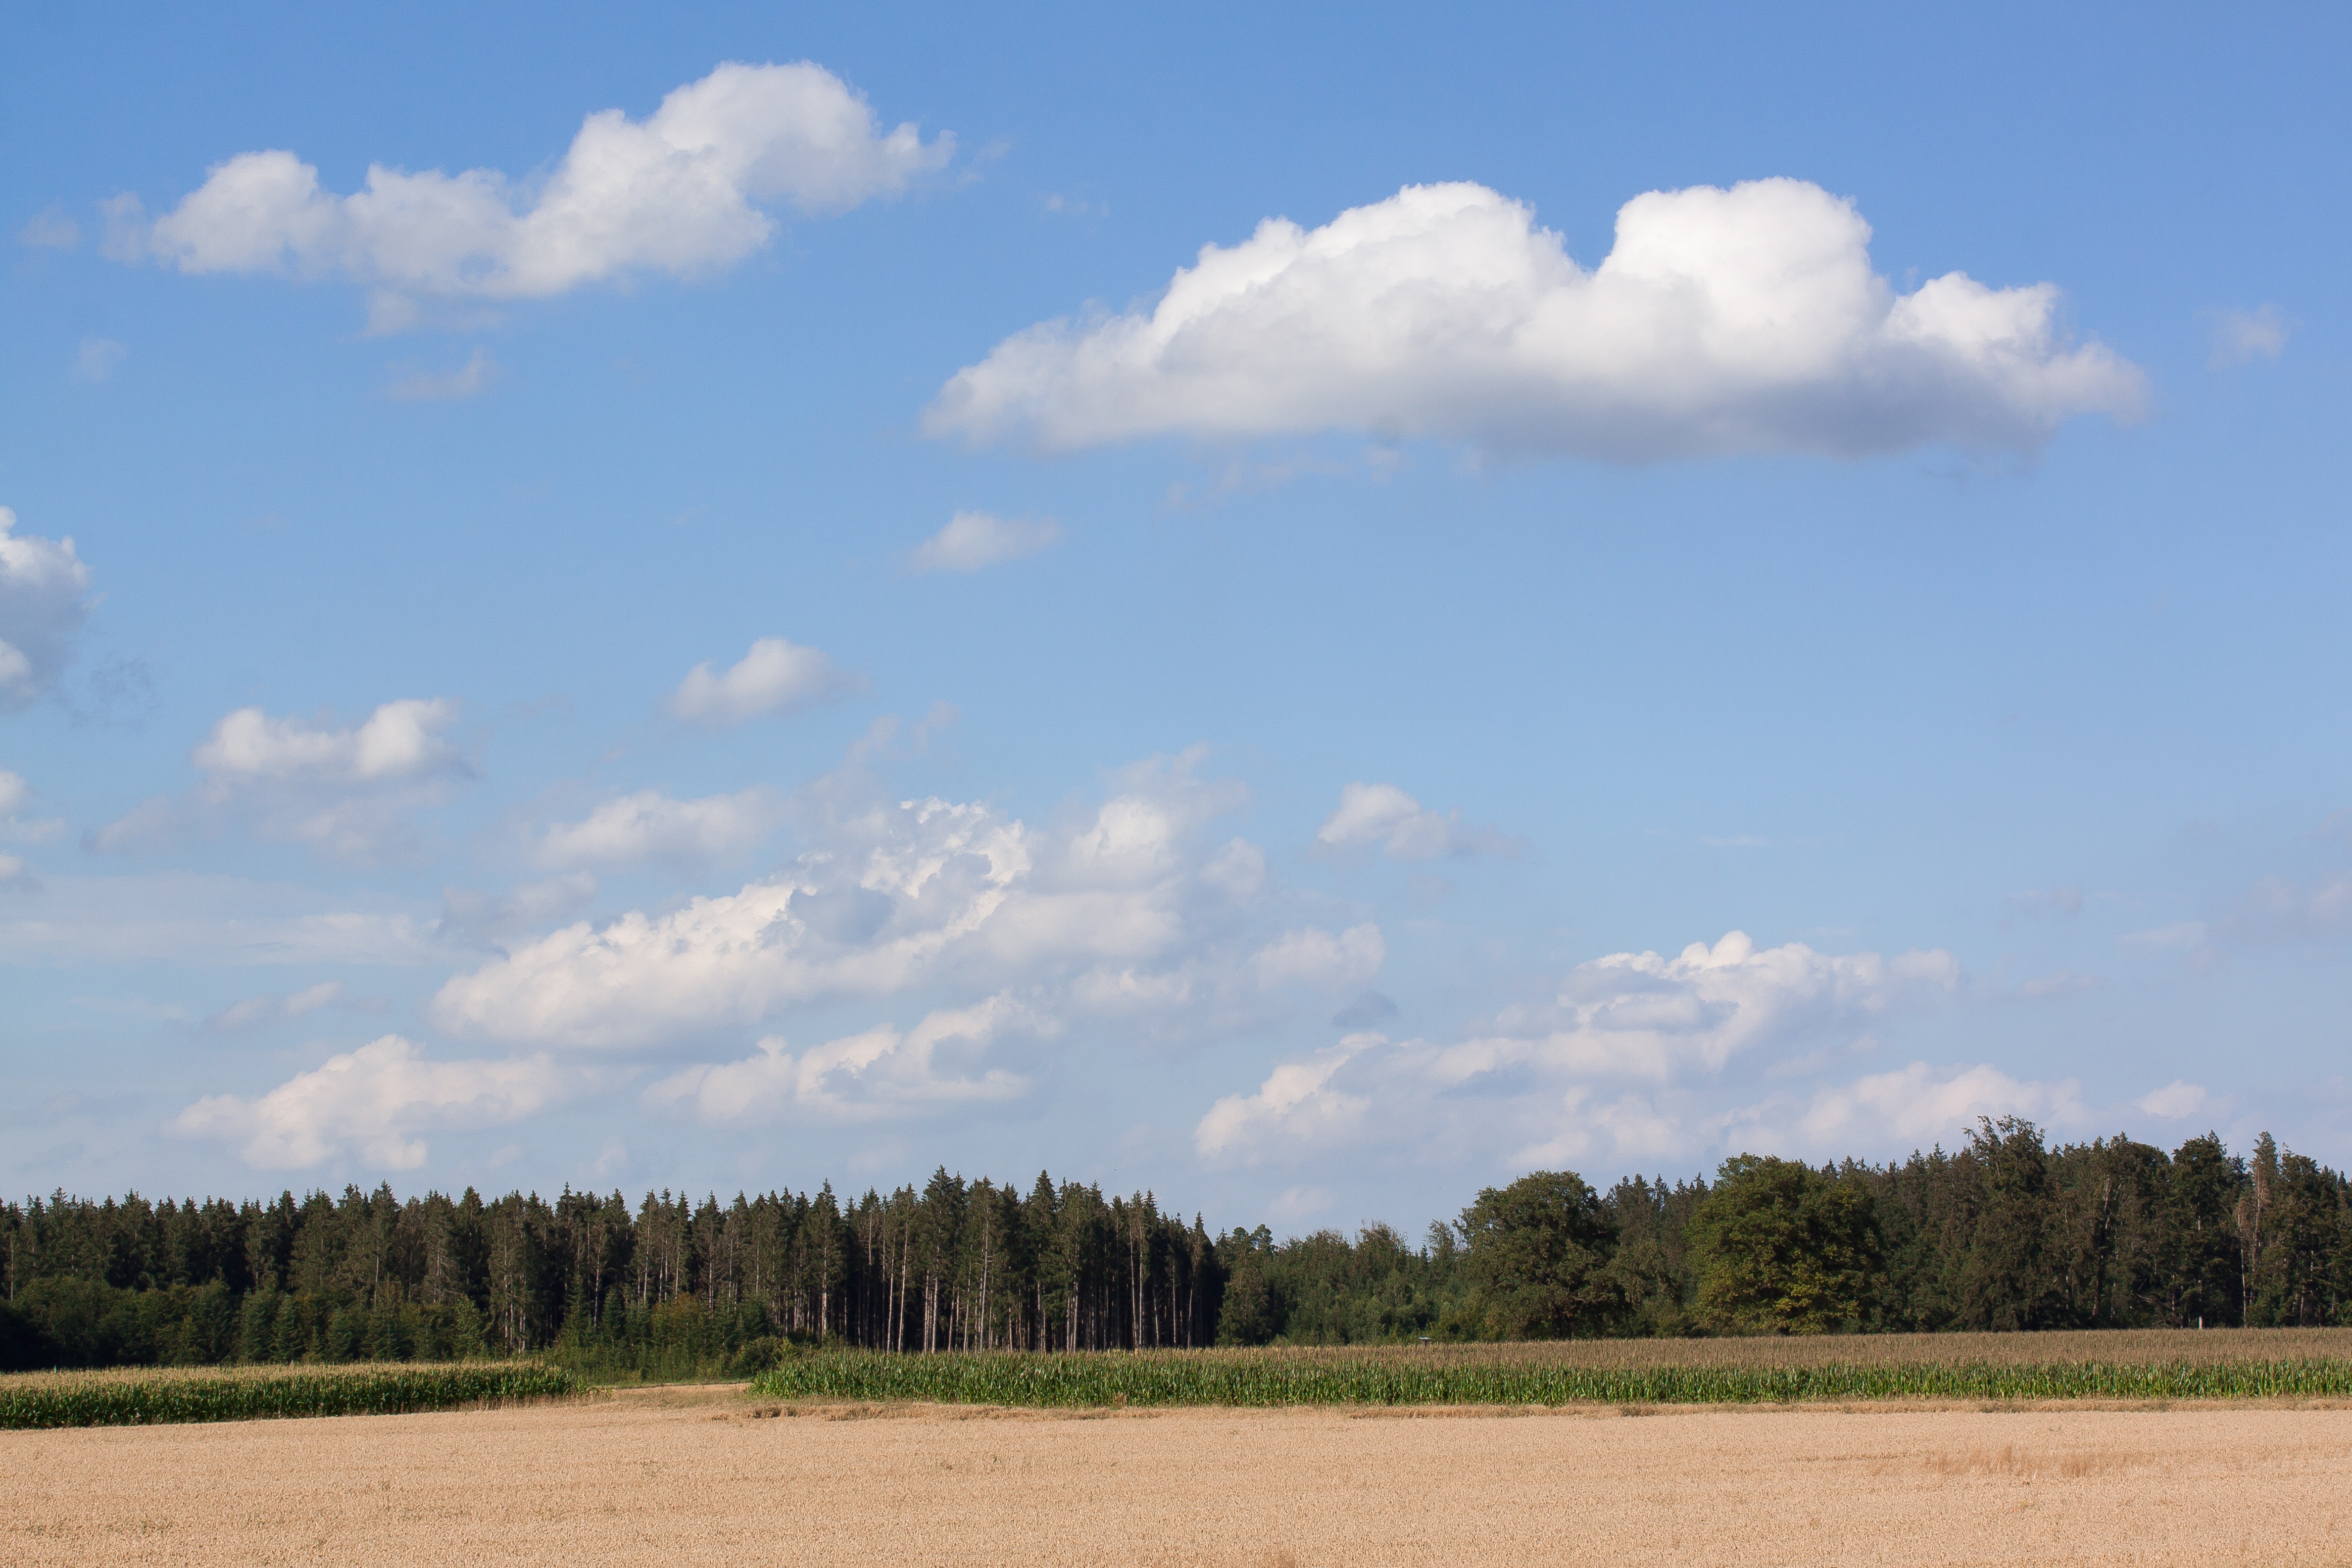
landscape, tree, nature, forest, grass, horizon, cloud, sky, white, field, farm, meadow, grain, prairie, summer, rural, pasture, blue, agriculture, savanna, plain, clouds, grassland, cornfield, cereals, ecosystem, steppe, rural area, upper bavaria, staple food, meteorological phenomenon, grass family, atmosphere of earth